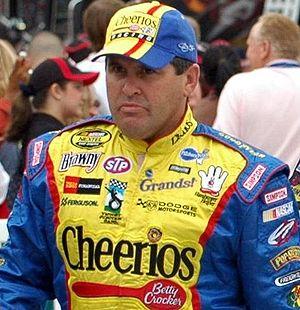
Jeff Green est un ancien pilote américain de NASCAR né le 6 septembre 1962 à Owensboro, Kentucky.